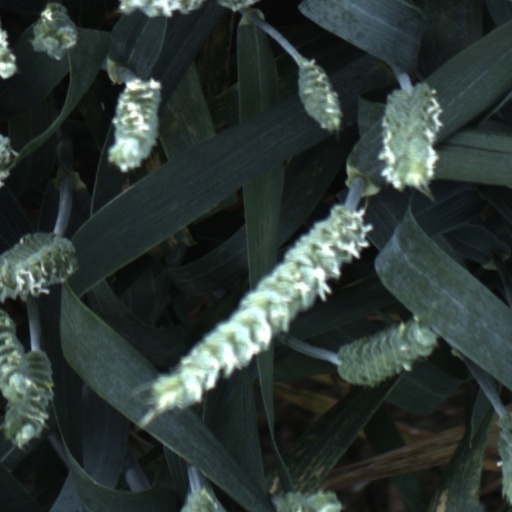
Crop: wheat